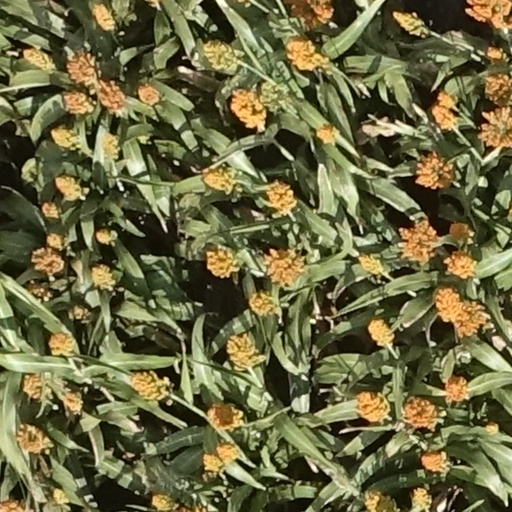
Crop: sorghum